Chhurpi
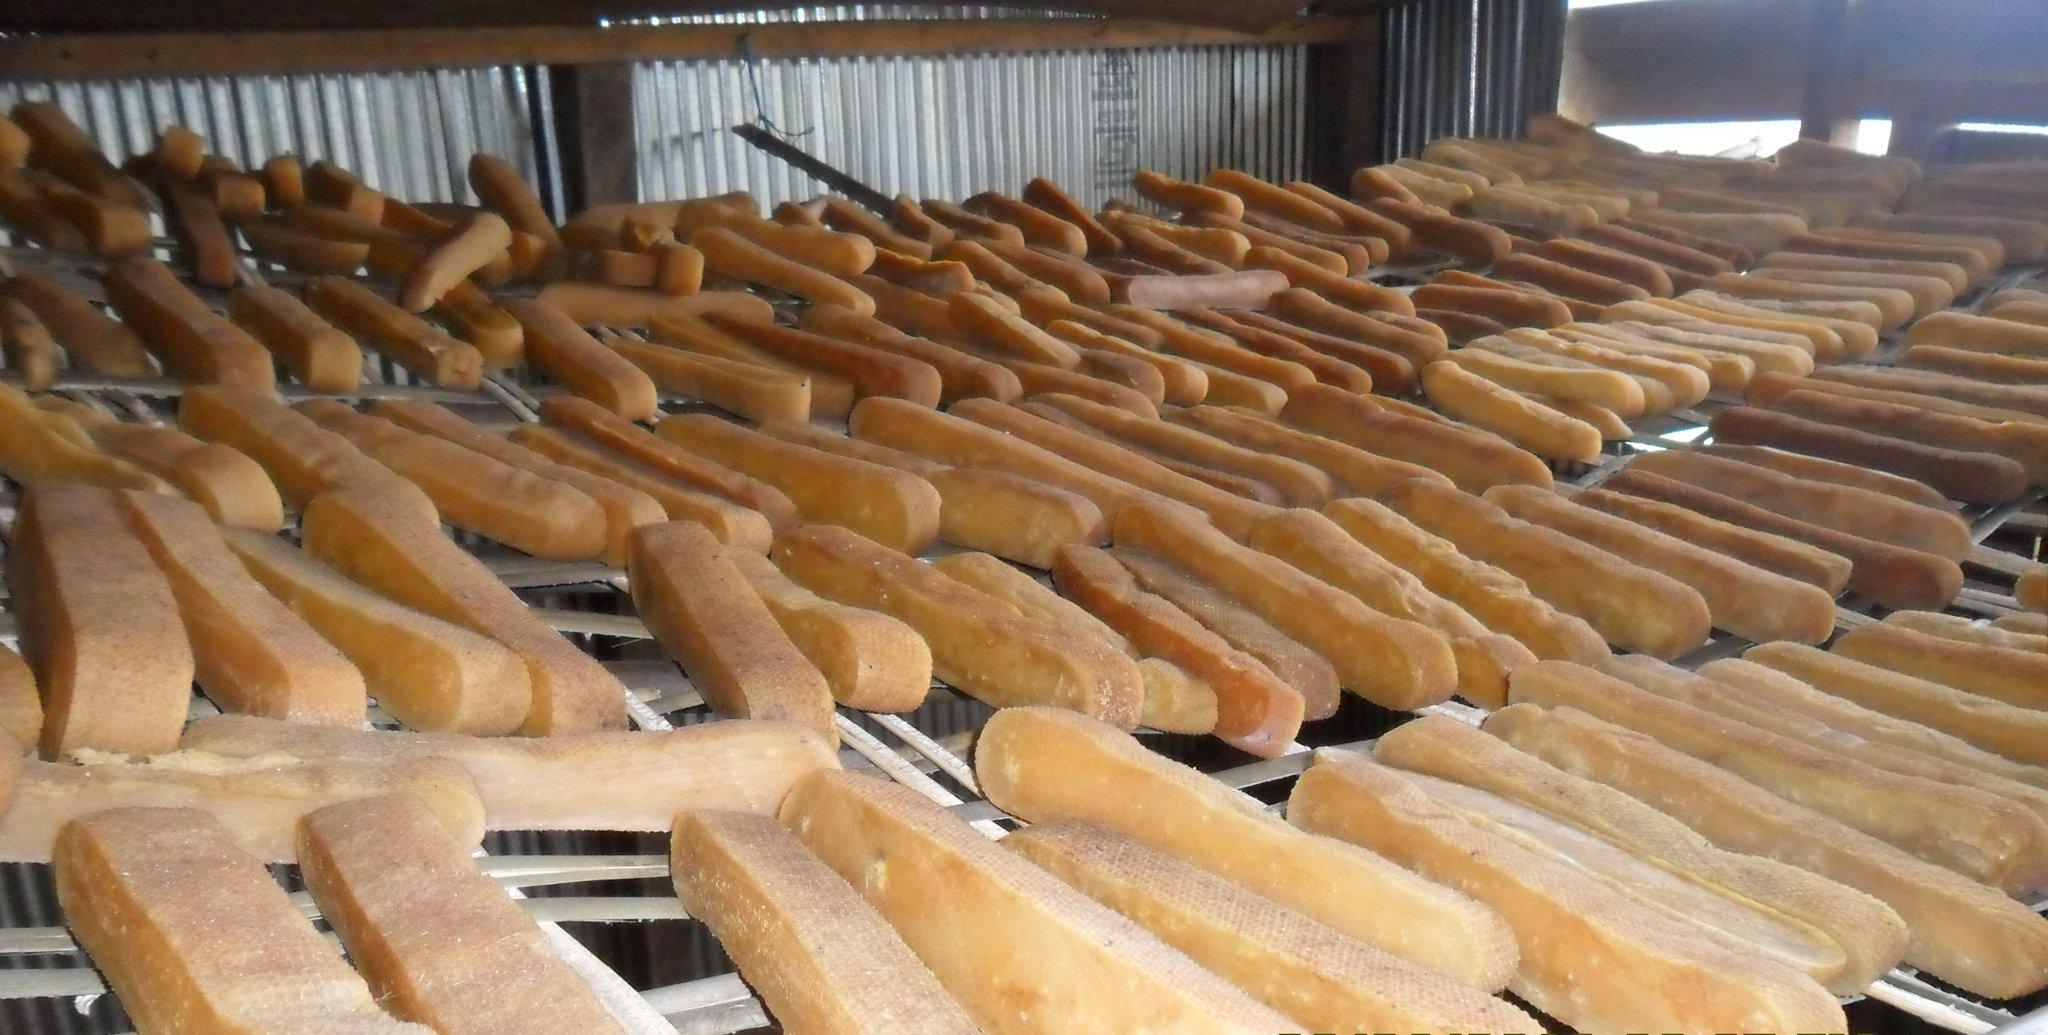
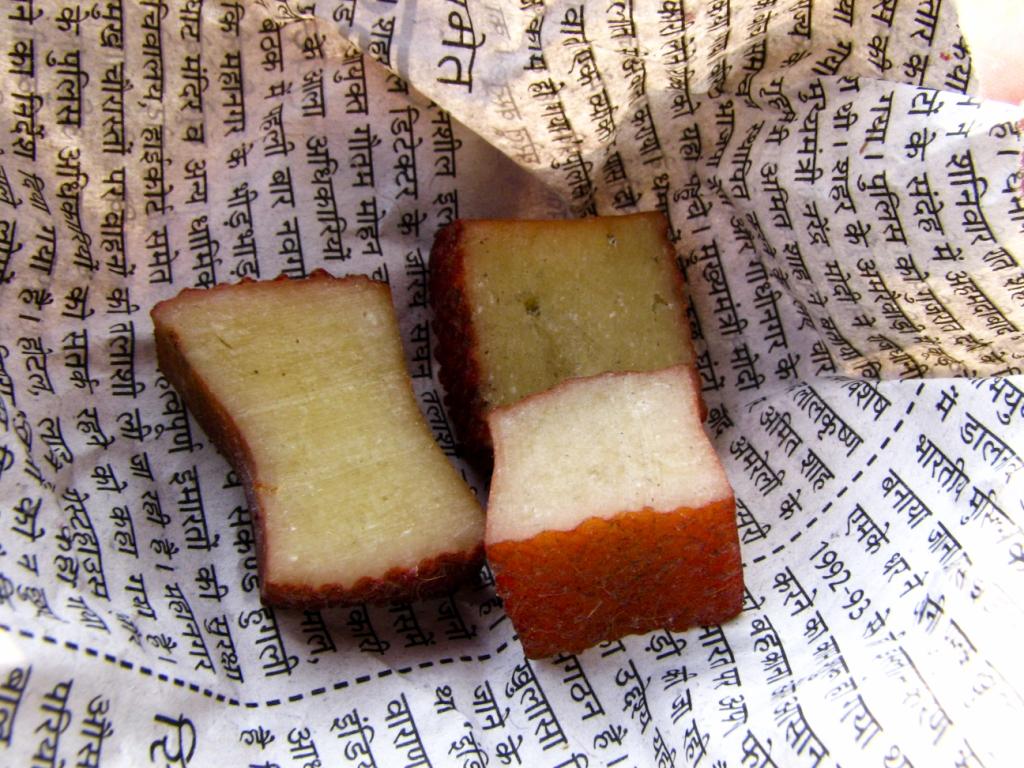
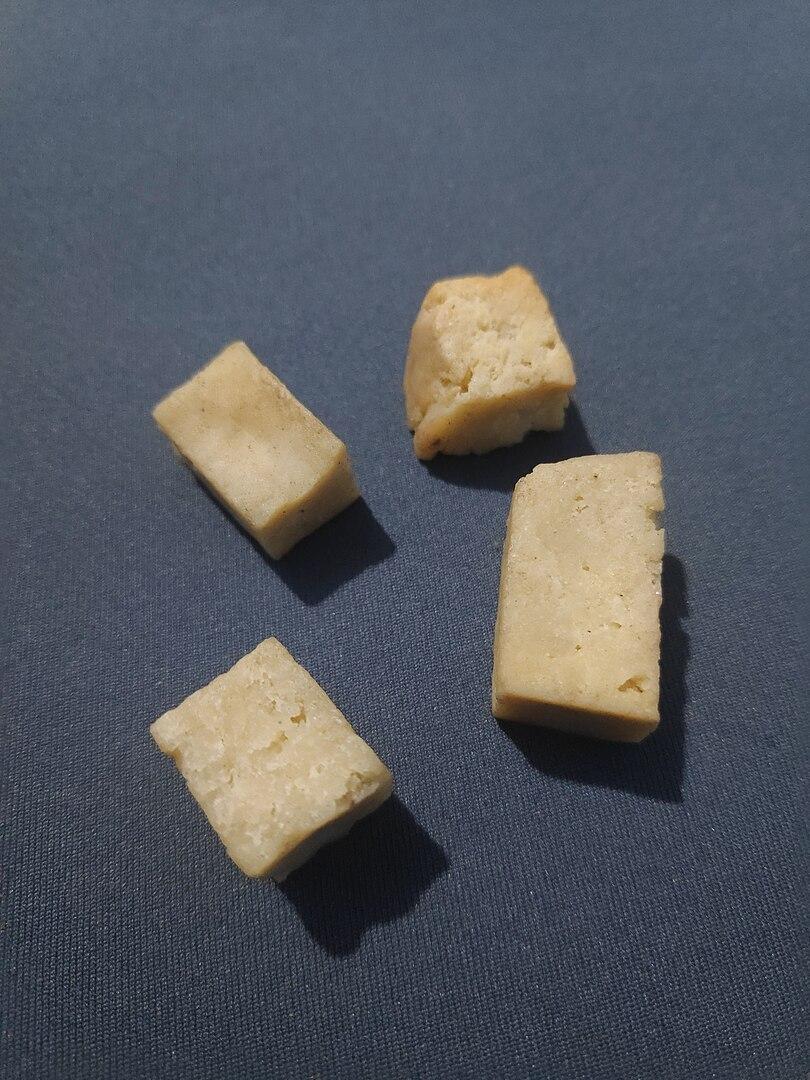
Also known as:
awa - Awadhi: छुर्पी
ca - Catalan: Chhurpi
de - German: Churbi
es - Spanish: Chhurpi
fa - Persian: چهورپی
fr - French: Chhurpi
it - Italian: Chhurpi
kn - Kannada: ಛುರ್ಪಿ
ne - Nepali: छुर्पी
nl - Dutch: Chhurpi
pt - Portuguese: Chhurpi
ru - Russian: Чхурпи
te - Telugu: చుర్పి
uk - Ukrainian: Чхурпі
Category: cheese (cheese)
Cuisine: Nepalese
Associated cuisines: Nepalese, Bhutanese
Area: Himalayan region
Countries: Nepal, Bhutan
Region: Southern Asia, , , ,
This is a dairy product made from buttermilk, which is boiled, and the solid mass is separated from the liquid and drained in a cloth. The resulting soft, white product resembles ricotta and has a neutral taste, often fermented for a tangy flavor. To make the hard variety, the soft chhurpi is pressed in a jute bag to remove excess water, dried, cut into cubes, and hung over fire to further harden.